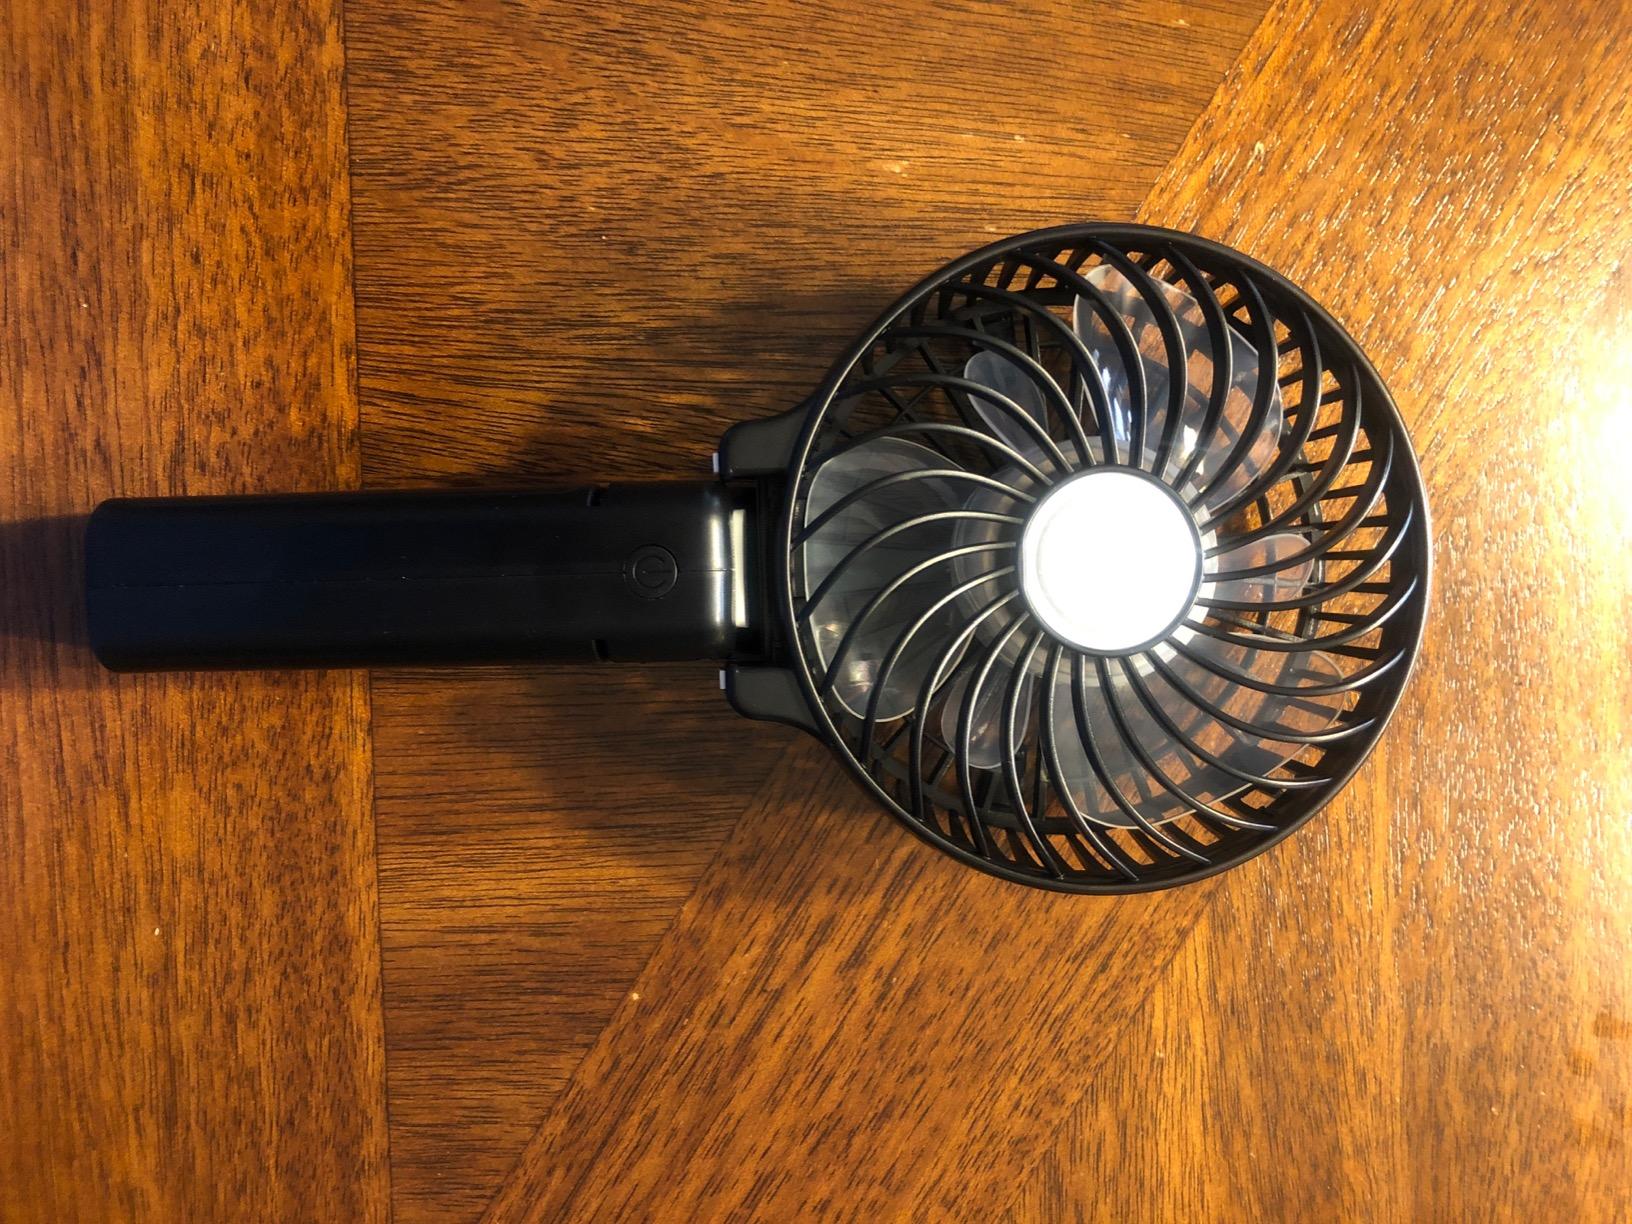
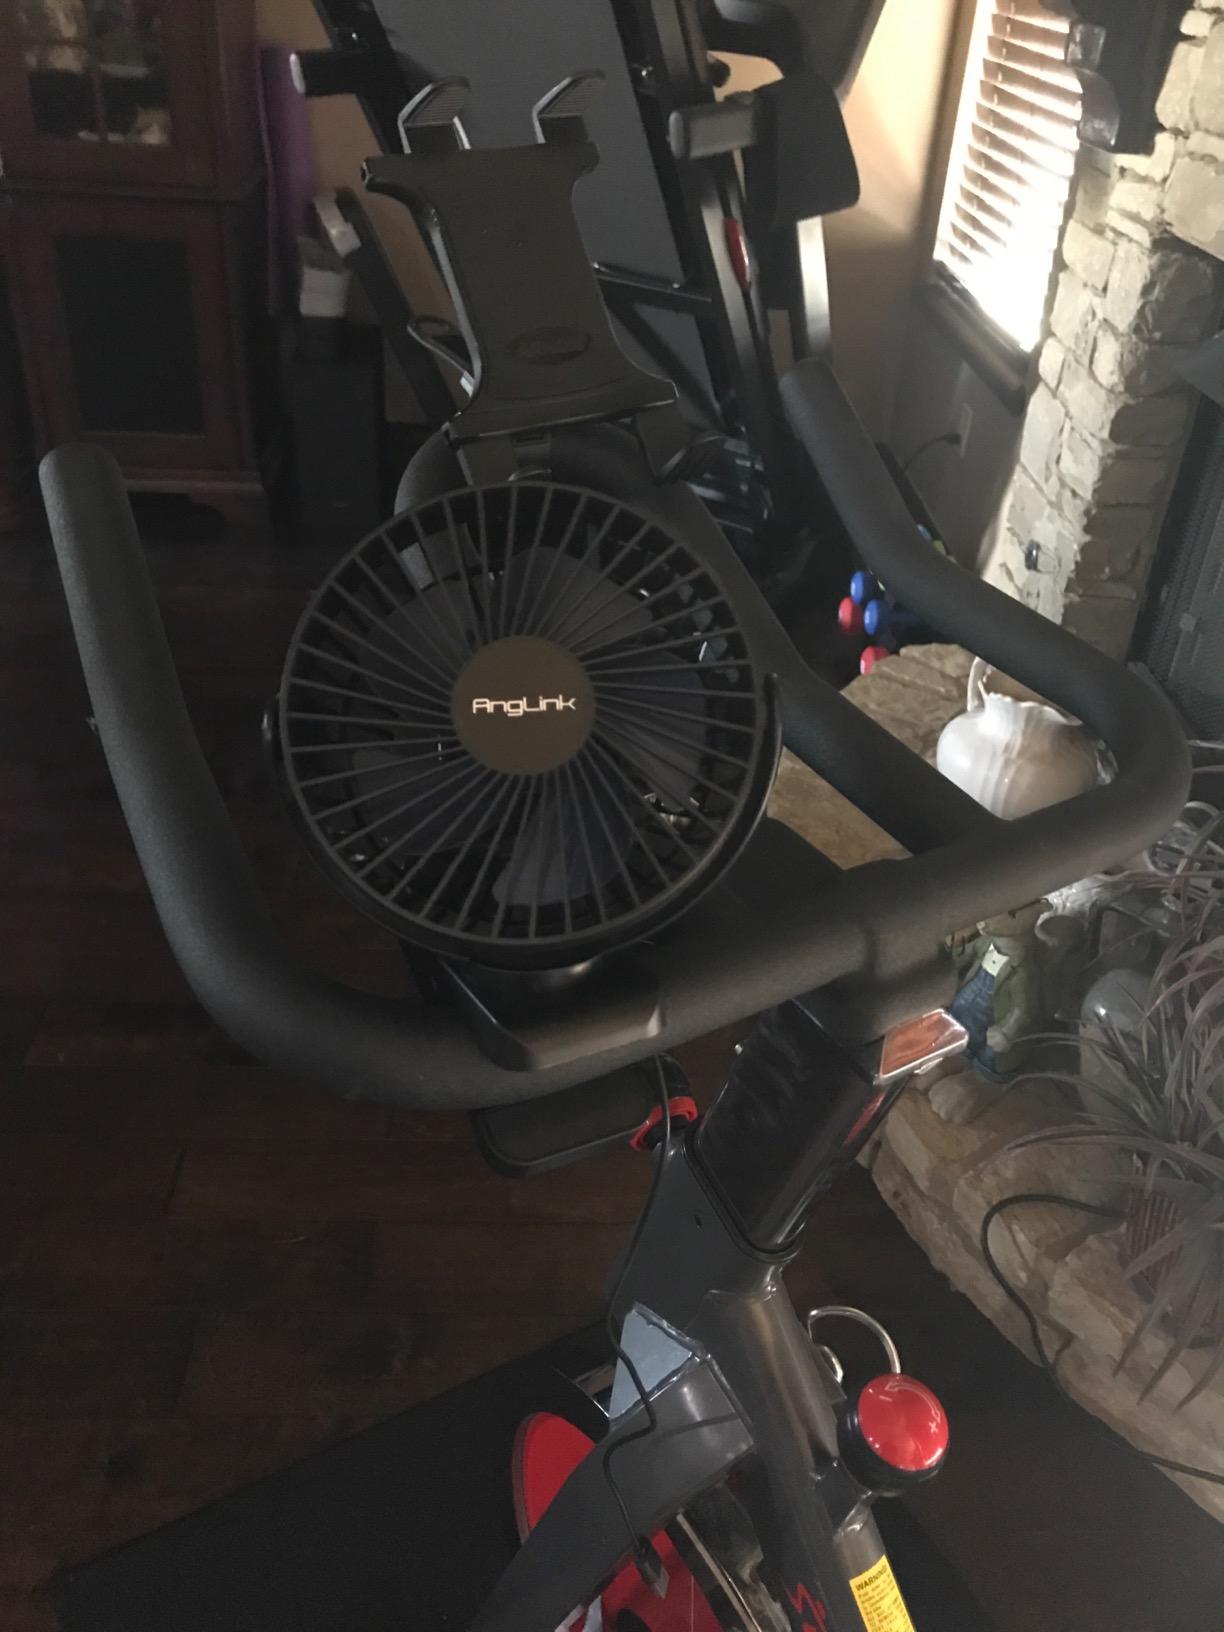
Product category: fan
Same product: no